Andrew Lang

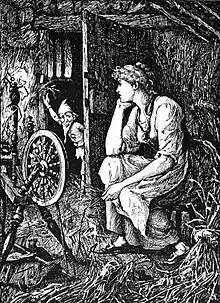
"Rumpelstiltskin", by Henry Justice Ford from Lang's "Fairy Tales"

Lang is now chiefly known for his publications on folklore, mythology, and religion. The interest in folklore was from early life; he read John Ferguson McLennan before coming to Oxford, and then was influenced by E. B. Tylor.